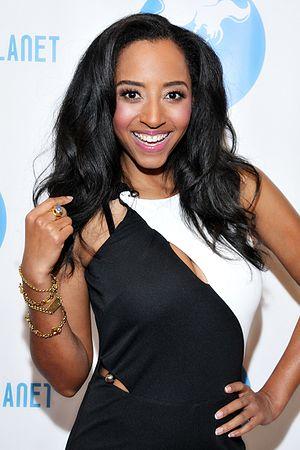
La Playmate of the Month, ou Miss, est une femme désignée chaque mois par le magazine Playboy. Elle apparaît sur le dépliant central du magazine, appelé centerfold.
Neferteri Sheba Shepherd, née le 8 septembre 1980 à La Nouvelle-Orléans, est une modèle et actrice afro-américaine. Elle a été playmate dans l'édition de juillet 2000 de Playboy.